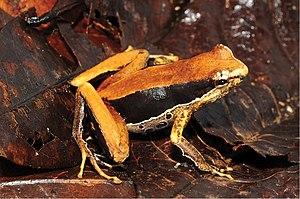
Mantophryne est un genre d'amphibiens de la famille des Microhylidae.